Robin McLaren

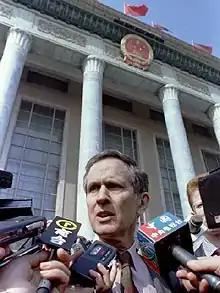
McLaren in Beijing

Robin McLaren was educated at Ardingly College, a boarding independent school for boys (now co-educational), in the village of Ardingly (near Haywards Heath) in West Sussex, followed by St John's College, Cambridge, and the School of Oriental and African Studies.